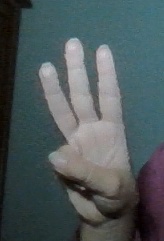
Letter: thaa